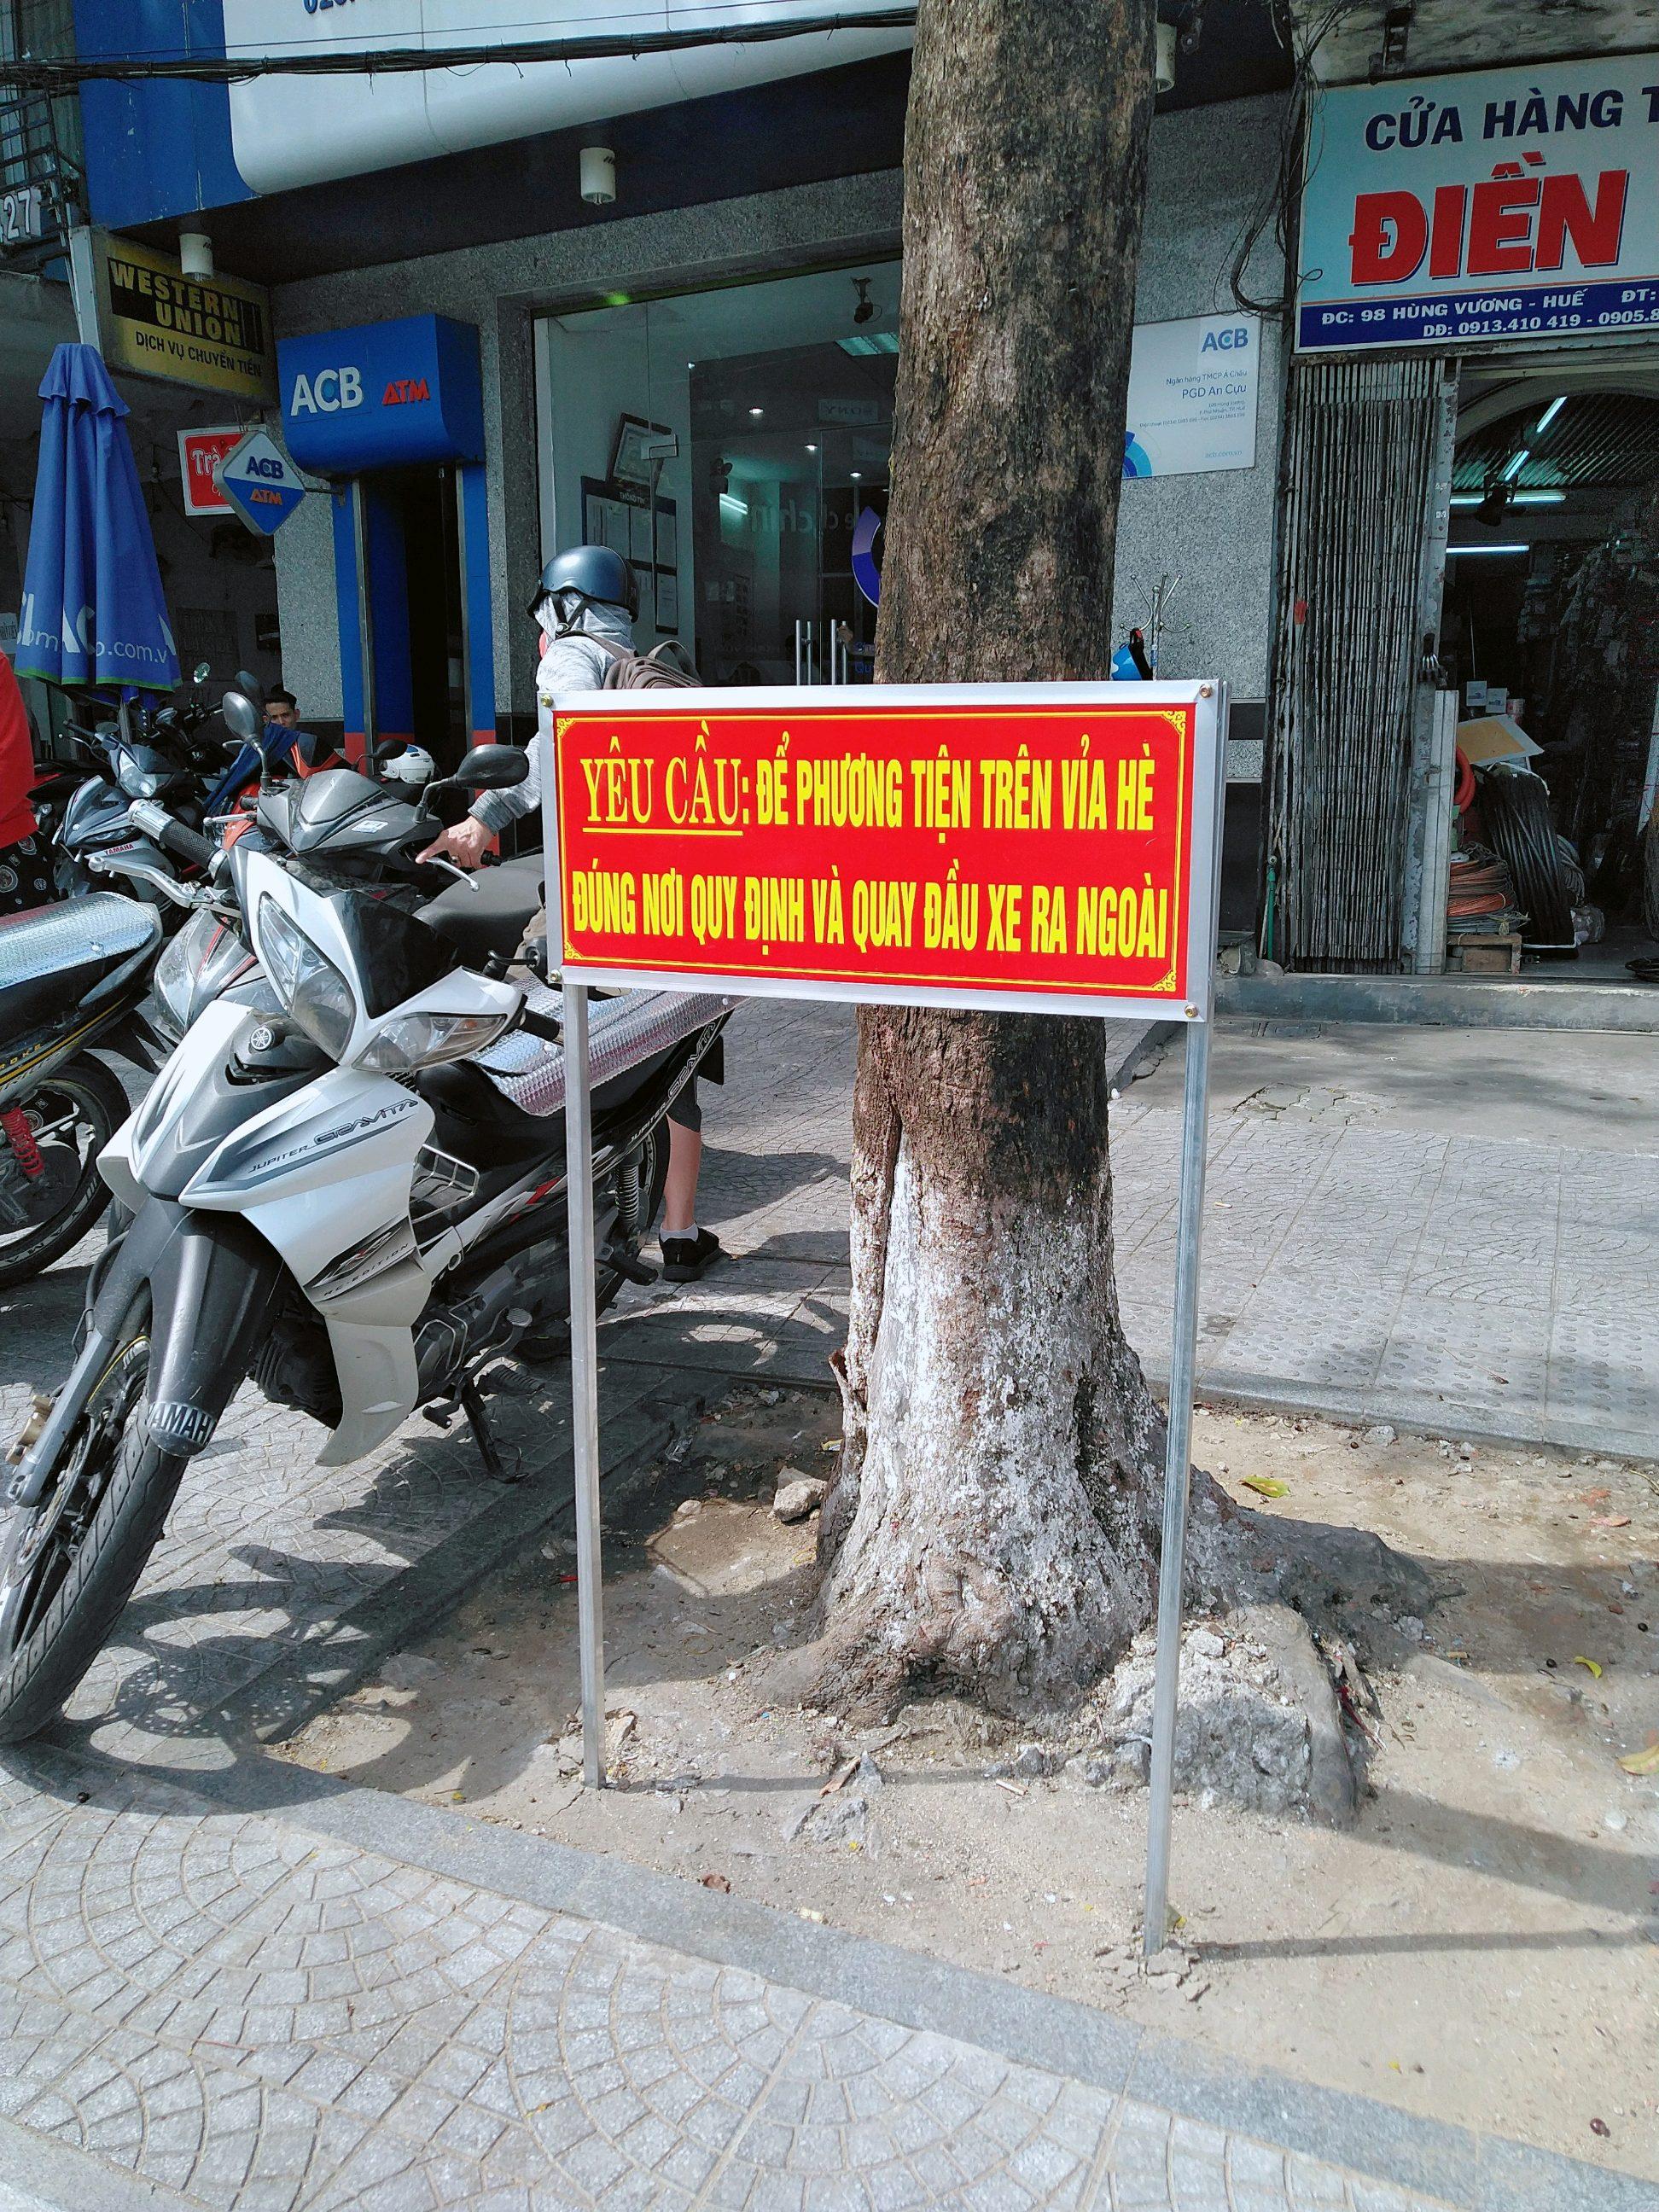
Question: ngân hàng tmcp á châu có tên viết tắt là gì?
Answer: ngân hàng tmcp á châu có tên viết tắt là acb